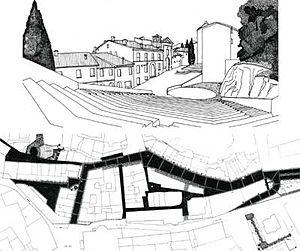
Concours pour un théâtre de plein air, Teprin Associés,1984.
Aldo Aymonino est un architecte italien né à Rome en 1953. En parallèle à une activité professionnelle prolifique, il attache une importance toute particulière à l'enseignement qui lui permet, selon lui, de garder un dynamisme enthousiaste et un regard toujours neuf sur sa profession.